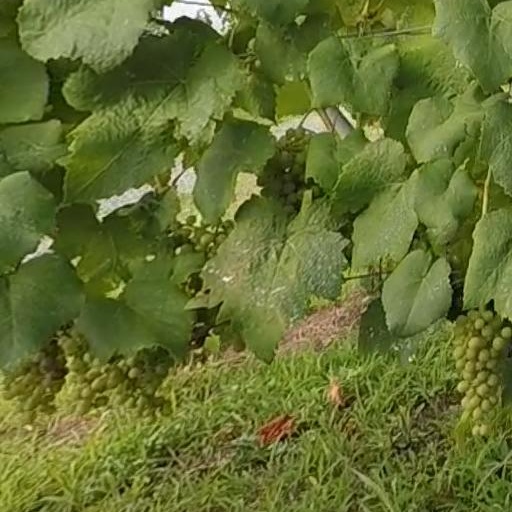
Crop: grape